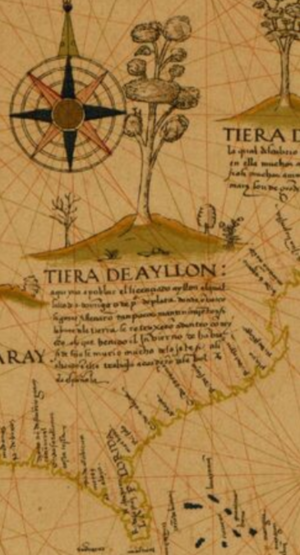
San Miguel de Gualdape, ou San Miguel de Guadalupe, est le premier foyer de colonisation européen à l'intérieur de ce qui est désormais le territoire continental des États-Unis. Fondé par l'espagnol Lucas Vázquez de Ayllón en 1526, il est abandonné au début de l'année 1527 et cette première colonie sur le territoire des États-Unis est un échec. Sur les 600 personnes venues établir la colonie, seules 150 rentrent vivantes. Les esclaves africains amenés par les colons deviennent le premier cas documenté d'esclavage en Amérique du Nord et sont à l'origine de la première rebellion d'esclaves.